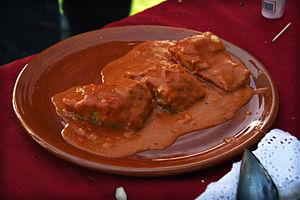
La morue à la biscayenne est un des plats les plus traditionnels de la gastronomie du Pays basque. Son ingrédient principal est la morue, accompagnée de la sauce dite biscaïenne.